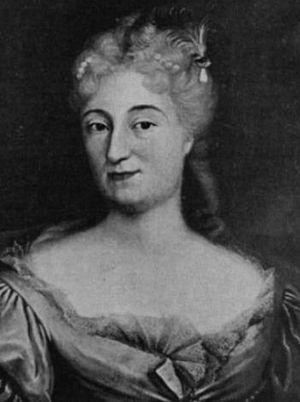
Portrait de Anne Charlotte de Cumiane (1680-1769), marquise de Spigno, épouse morganatique de Victor Amédée II, roi de Sardaigne